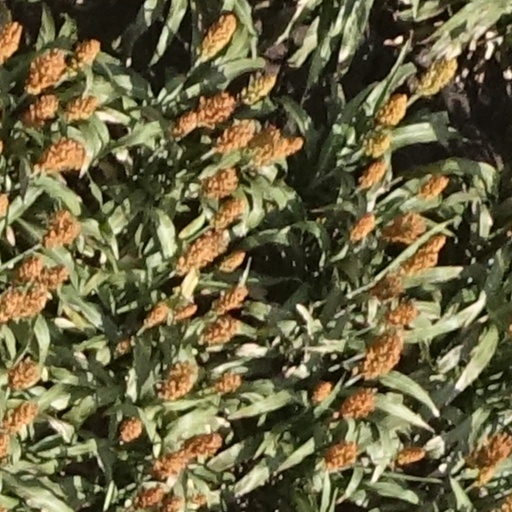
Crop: sorghum